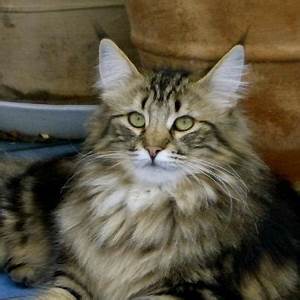
Label: gatto